Bo Schembechler

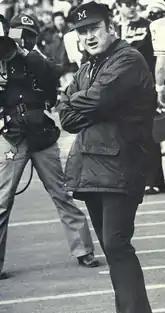
Schembechler from 1976 "Michiganensian"

Schembechler became Michigan's 15th head coach after the 1968 season, succeeding Bump Elliott. He was hired in fifteen minutes. It took athletic director Don Canham that long "to sense the intensity, the enthusiasm of a man destined to be a winner." Besides a stellar record at Miami he also "brought a unique five-man angle defense and a guarantee that he would make it work within five years." At Michigan, Schembechler became one of college football's greatest coaches. He won a school-record 194 games, lost only 48, and tied five for a winning percentage of .796. His teams never posted a losing season. In Big Ten Conference play, he had a record of 143–24–3 for a winning percentage of .850. His Michigan teams won or shared 13 Big Ten titles and made 10 Rose Bowl appearances. His record during the 1970s was the best of any Division I coach. Schembechler led the Wolverines to a total of 17 bowl games, going 5–12 in 21 years, placing him ninth in all-time bowl appearances. He was voted national coach of the year in 1969 by both the American Football Coaches Association and the Football Writers Association of America.